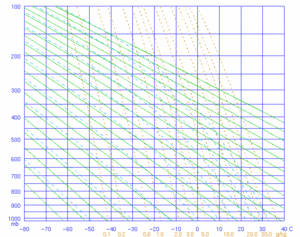
Un des quatre diagrammes pour pointer la température et l'humidité d'une masse d'air
Le diagramme de Stüve est l'un des quatre diagrammes thermodynamiques utilisés pour analyser la structure thermique de l'atmosphère. Il est utilisé pour pointer la température et le point de rosée provenant d'un sondage aérologique par radiosondes, d'un avion ou extrapolés par satellite.